John Brown's raiders

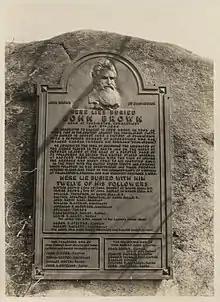
Plaque at John Brown's grave

† William Thompson, 26, mortally wounded during the raid William Thompson, from North Elba, New York, was brother of Adolphus. They were brothers of Henry Thompson, who was married to Ruth, John Brown's eldest daughter. First buried in one of two unmarked boxes near Harpers Ferry; re-interred in 1899 in a common coffin in North Elba.